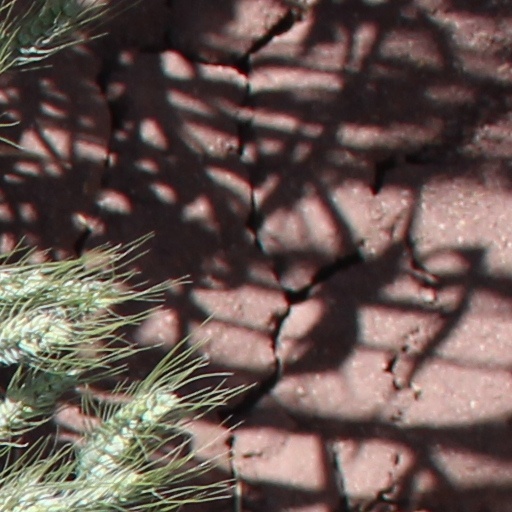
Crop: wheat